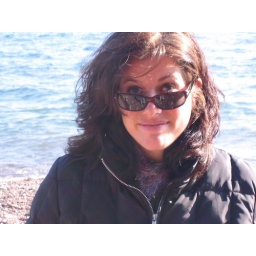
jenny beach peer over glasses